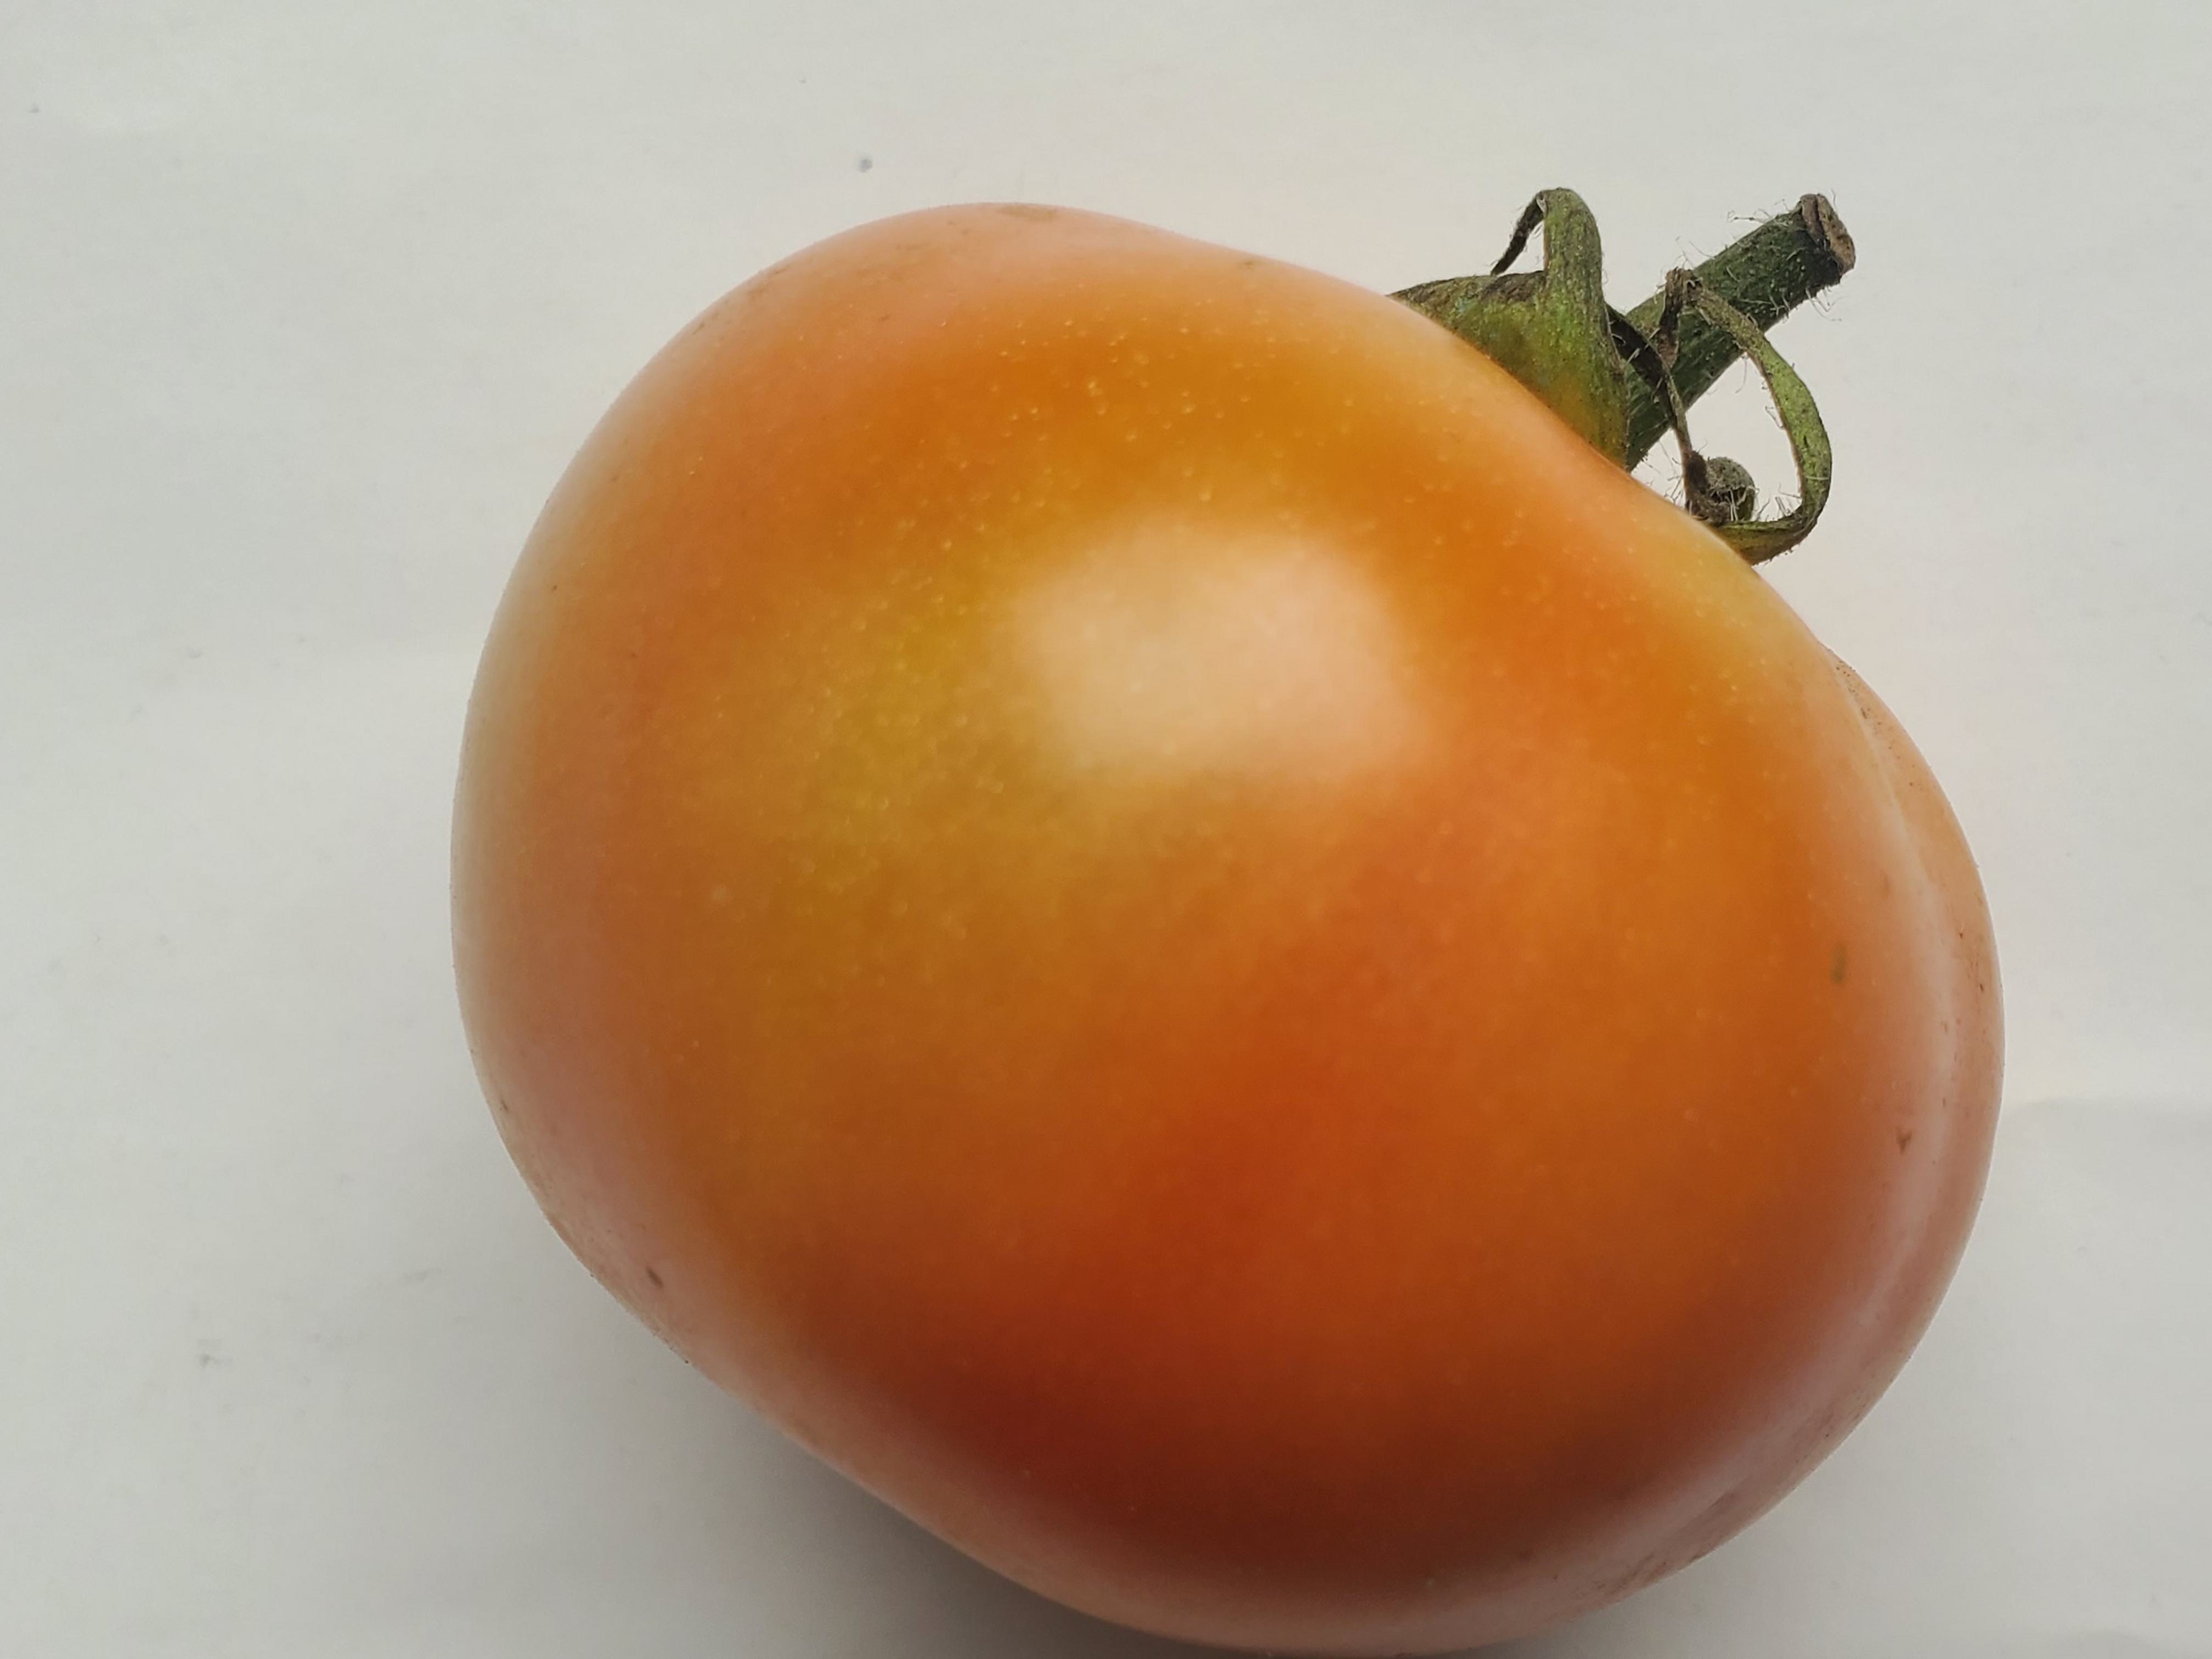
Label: Fresh